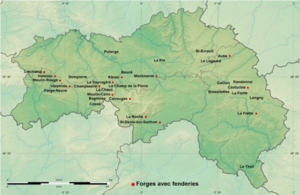
Le patrimoine industriel du département de l'Orne recense et replace dans le contexte géographique et historique, le patrimoine architectural et mobilier de l'importante activité industrielle de ce département, des verreries et des forges du XVIᵉ, du textile du XVIIIᵉ, jusqu'aux industries les plus récentes. Il est établi à partir des 319 dossiers d'inventaire concernant ce département, indexés sur la base Mérimée et la base Palissy du ministère de la Culture.